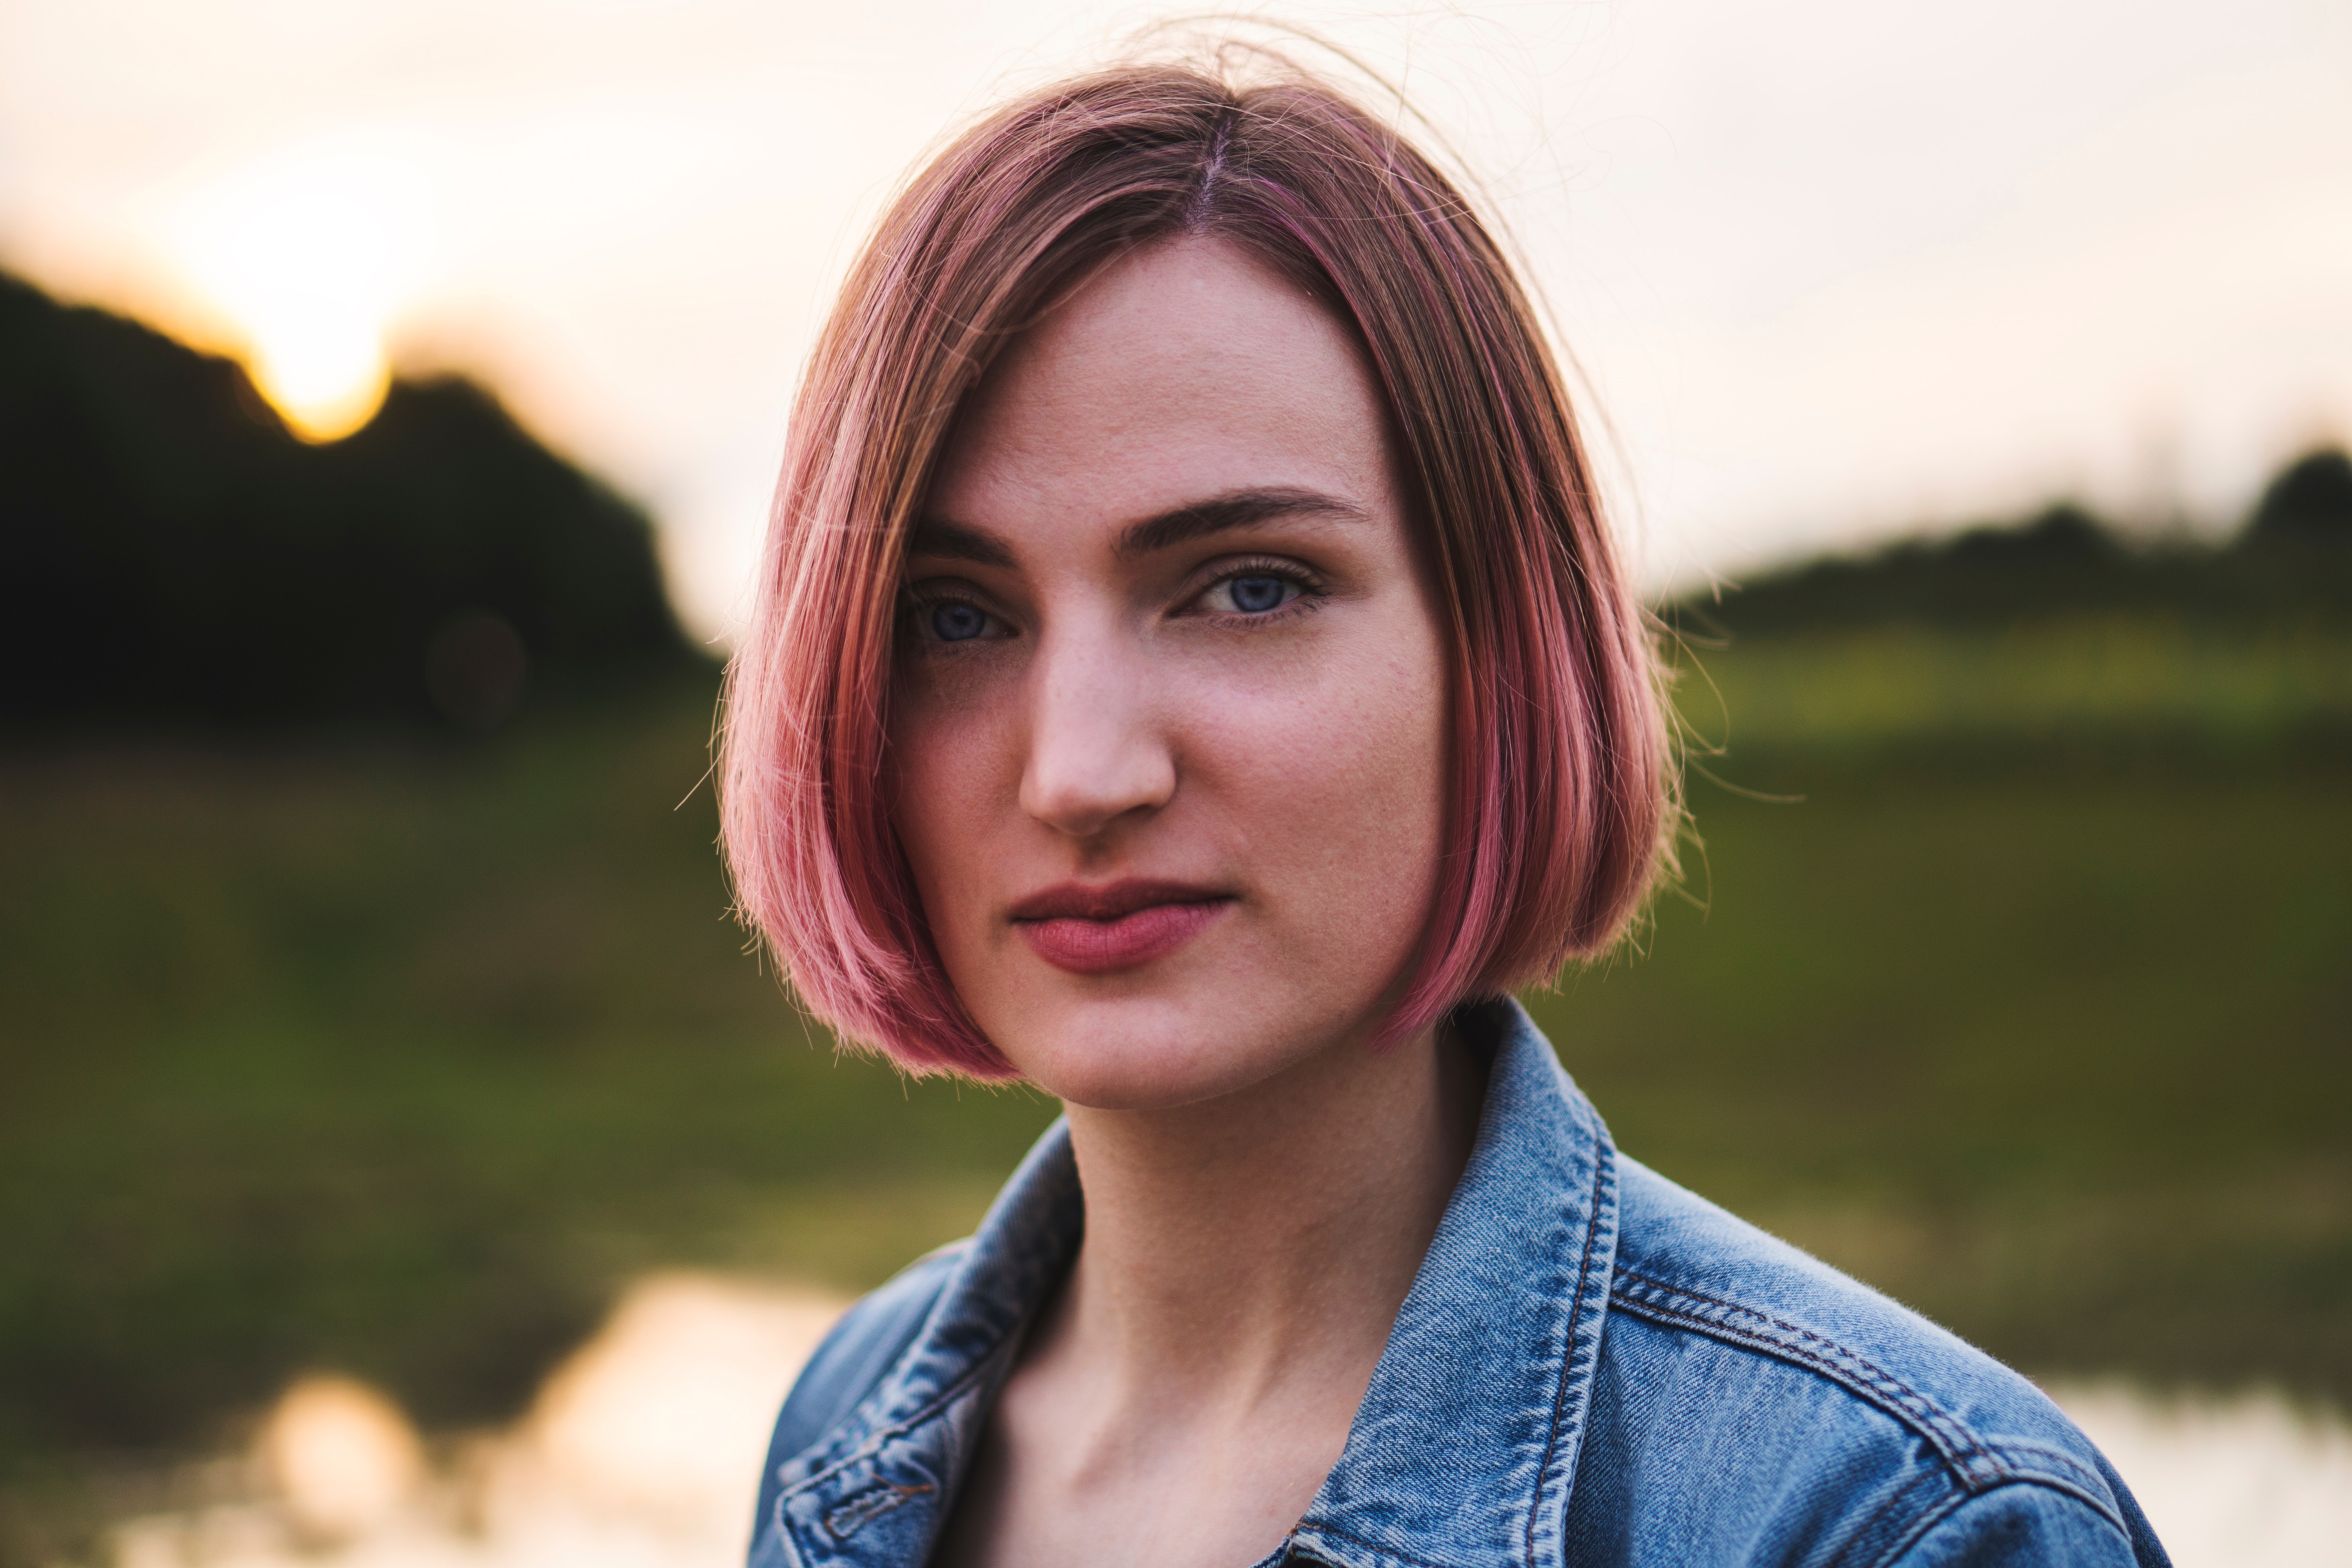
hair, face, beauty, skin, human hair color, girl, eye, lady, hairstyle, photography, smile, blond, black hair, portrait, brown hair, organ, long hair, portrait photography, hair coloring, fun, photo shoot, model, lip